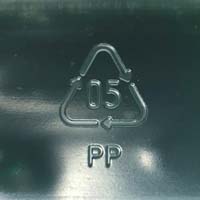
Plastic recycling code class: 5_polypropylene_PP